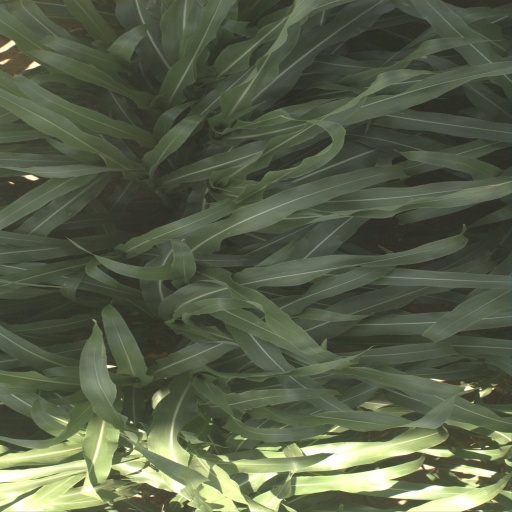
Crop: sorghum